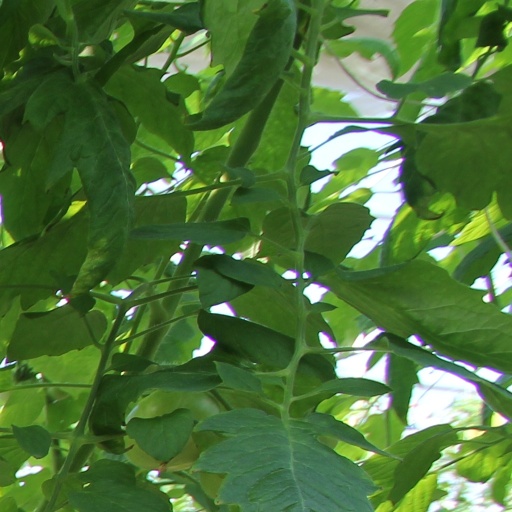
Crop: tomato